H. E. Gensky Grocery Store Building

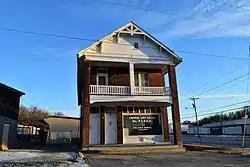

H. E. Gensky Grocery Store Building, also known as Capitol City Lodge No. 9 F. & A.M. and Cherry Street Market, is a historic commercial building located at Jefferson City, Cole County, Missouri. It was built in 1915, and is a two-story, rectangular, brick building. It has a front gable roof and features a two-tiered, recessed front porch supported by continuous, slender brick columns. The building exemplifies Missouri-German craftsmanship.